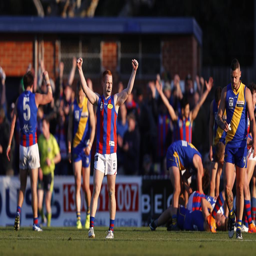
players celebrate at the final siren .